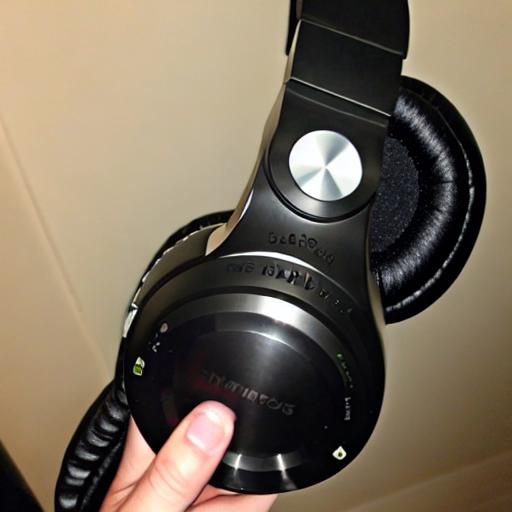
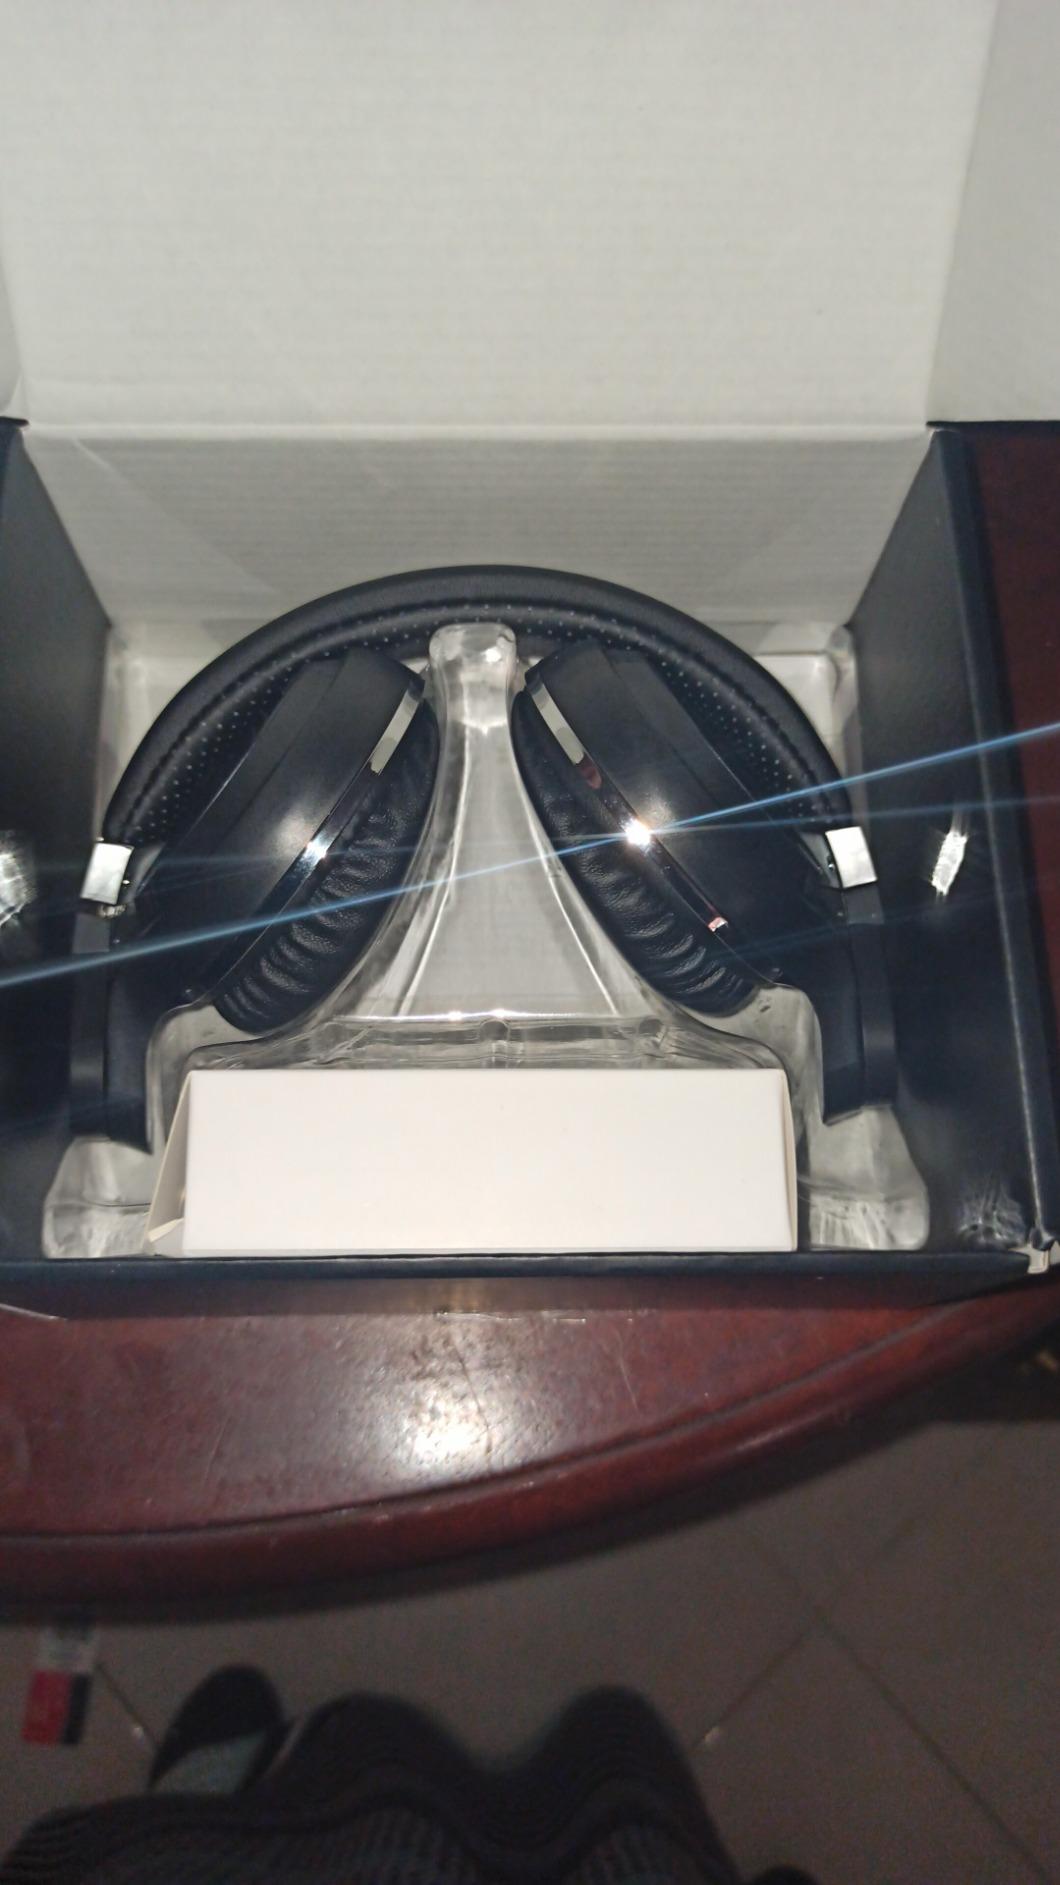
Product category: headphones
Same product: no